Oranjewoud Palace

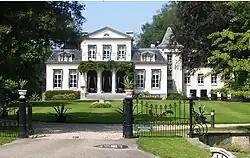
Oranjeoud Palace

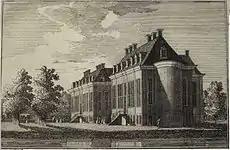
Paleis Oranjewoud - engraving by P. Fouquet Junior, c. 1765.

The Oranjewoud Palace is a palace and estate which gives its name to Oranjewoud in the Province of Friesland in the Netherlands.